Babblarna

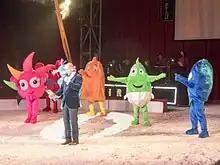
Babblarna at Cirkus Scott

Babblarna ("The Babblers") are Swedish fictional characters used as children's language tools, created by illustrator and writer Annelie Tisell. The characters are inspired by professor Irene Johansson and the Karlstadmodel to train people with vocal, language and communication problems. The characters Babba, Bibbi, Bobbo, Dadda, Diddi and Doddo were created in the early 1980s. Babblarna's Youtube channel has over 600 million views. It won a Kristallen award in 2018.